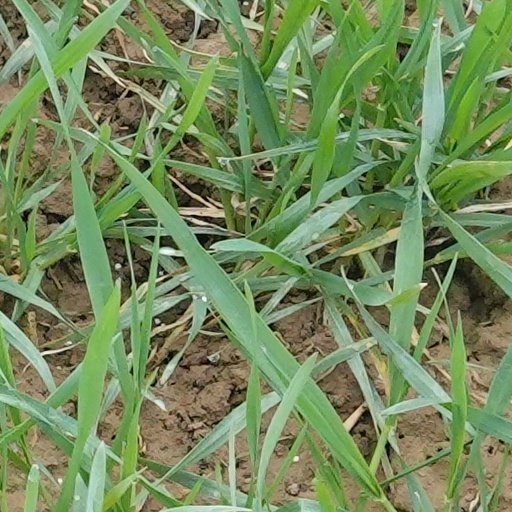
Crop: wheat